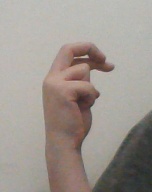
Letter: zay